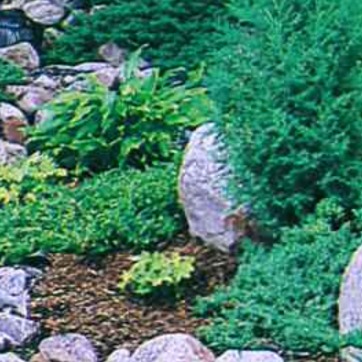
Material: stone